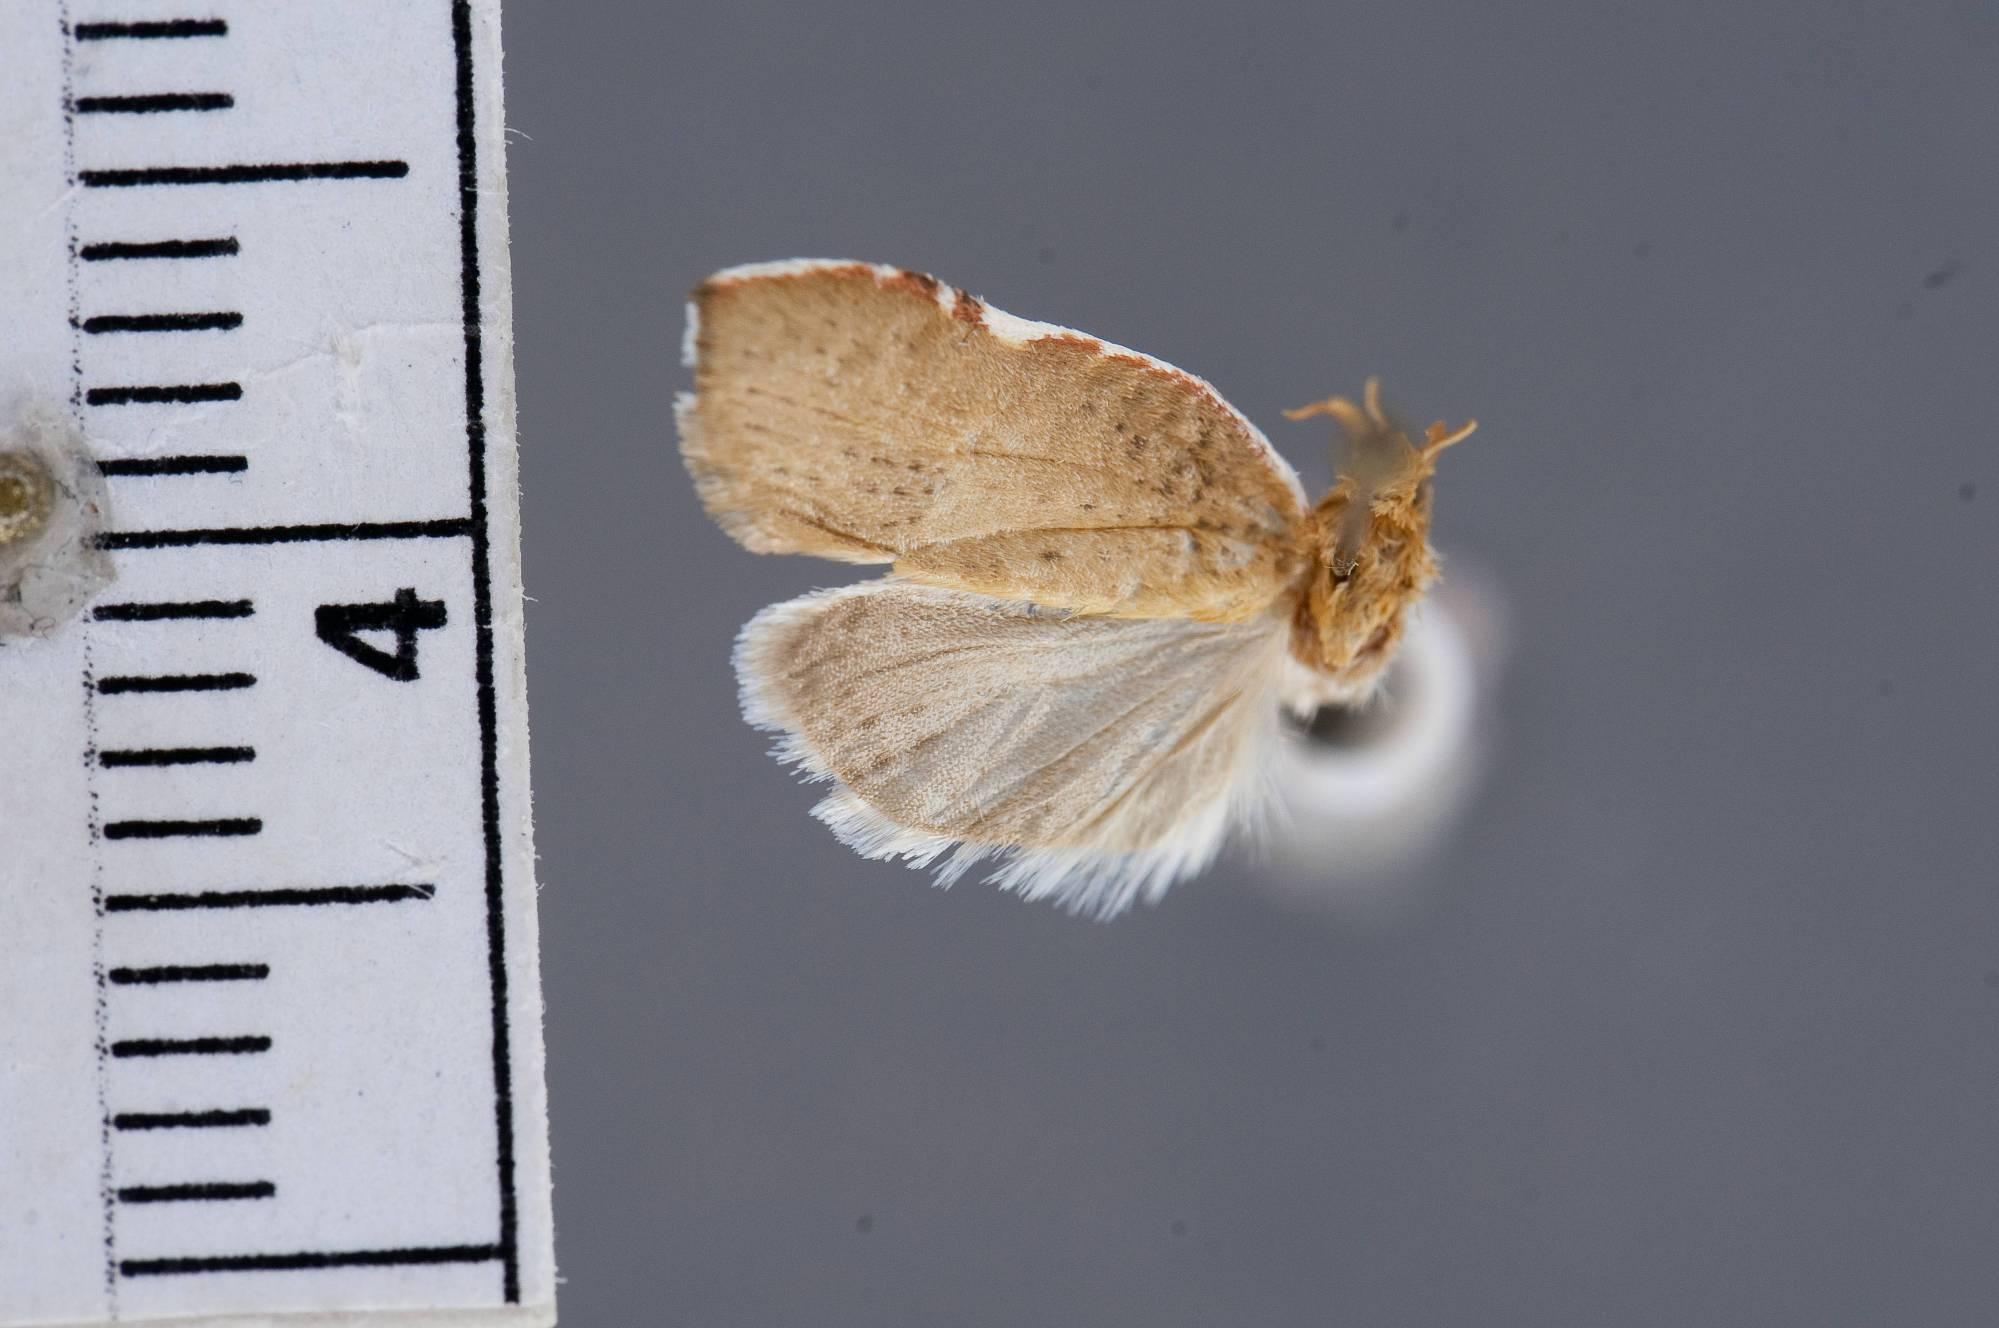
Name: Doshia miltopeza
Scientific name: Doshia miltopeza Clarke, 1978
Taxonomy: Animalia, Arthropoda, Insecta, Lepidoptera, Glossata, Oecophoridae, Oecophorinae
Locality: San Ignacio, Chile
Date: Nov 1892